Thomas Dodd (artist)

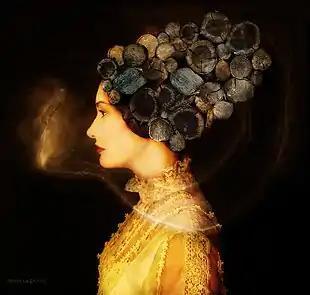
"Brainstorm" by Thomas Dodd

Thomas Dodd (born in Perth Amboy, New Jersey 1961) is a digital artist and photographer based in Atlanta, Georgia. His art images result from digitally transforming his photographs to make them look painterly, subtly blurring the lines between photography and classical art. He often creates moving surreal images inspired by religious and mythological themes, using styles comparable to those of renowned modern painters like Gustav Klimt, John William Waterhouse and René Magritte. Dodd's art-work has been frequently cited and revised by many of his peers and specialized art websites. His work has been exhibited in many cities in the US and around the world, and made its way to inhabit important permanent public collections